Mausoleum of Mateiaș

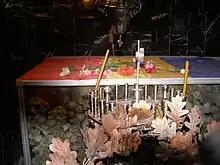
Osuarry in the Mausoleum of Mateiaș

The mausoleum was built between 1928 and 1935, according to the plans of the architects Dumitru Ionescu-Berechet and State Baloșin, by the builder De Nicolo. Limestone from Albești was mainly used in the construction.